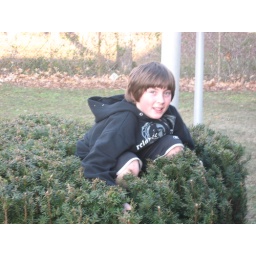
this is my next door neighbor fisher (david) he wanted to be like a bird and sit in a bush!